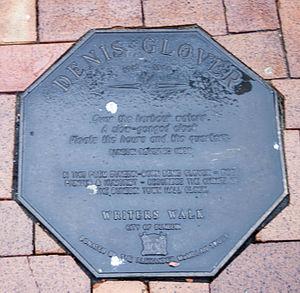
Le capitaine de corvette Denis James Matthews Glover était un poète et éditeur néozélandais.